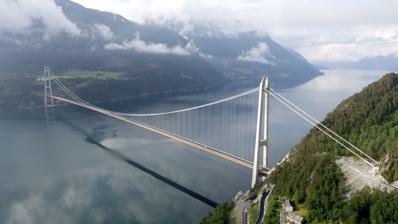
Building: Hardanger Bridge
Country: Norway
Year built: 2013
Suspension bridge in Vestland, Norway Hardanger Bridge Hardangerbrua View of the bridge seen from the east Coordinates 60°28′46″N 6°49′53″E / 60.47944°N 6.83139°E / 60.47944; 6.83139 Carries Rv7 Rv13 Crosses Hardangerfjorden Locale Ullensvang and Ulvik , Vestland , Norway Maintained by Norwegian Public Roads Administration Characteristics Design Suspension bridge Total length 1,380 metres (4,530 ft) Width 20 metres (66 ft) Height 200 metres (660 ft) Longest span 1,310 metres (4,300 ft) Clearance below 55 metres (180 ft) History Constructed by MT Højgaard Construction start February 2009 Construction end August 2013 Statistics Toll Yes Location The Hardanger Bridge ( Norwegian : Hardangerbrua ) is a suspension bridge across the Eidfjorden branch off of the main Hardangerfjorden in Vestland county, Norway .  The bridge connects the municipalities of Ullensvang and Ulvik . It replaced a ferry connection between Bruravik and Brimnes , and thereby shortens the driving time between Oslo and Bergen . It is the longest suspension bridge in Norway. Construction The bridge was approved for building by the Norwegian Parliament on February 28, 2006, and construction began on February 26, 2009. While the bridge was engineered by the Norwegian Public Roads Administration , the construction was done by MT Højgaard . The project had a budget of 2.3 billion kr ( €290 million ) and more than half of this will be paid by toll and saved ferry subsidies. The Administration is considering a different route over a future bridge as the main connection between East and West. The Hardanger Bridge The bridge is 1,380 metres (4,530 ft) long, with a main span of 1,310 metres (4,300 ft). The maximum deck height is 55 metres (180 ft) and the towers reach 200 metres (660 ft) above sea level. There are two driving lanes for cars with an 80 kilometres per hour (50 mph) speed limit, and a separate lane for pedestrians and cyclists. The deck height means that the largest cruise ships cannot reach the inner Hardangerfjord any more. The traffic predicted for the bridge was estimated to be 2000 vehicles per day. The opening of the bridge took place on 17 August 2013. The main span is one of the longest suspension bridge spans in the world. It is also the longest tunnel to tunnel suspension bridge in the world.  On the south end of the bridge, cars immediately enter the 1.2-kilometre (0.75 mi) Bu Tunnel that goes under the village of Bu, while on the north side of the bridge, cars immediately enter the 7.5-kilometre (4.7 mi) Vallavik Tunnel which includes a 500-metre (1,600 ft) long segment to a roundabout inside the tunnel.  At the roundabout, cars can take another 500-metre (1,600 ft) long tunnel that leads to Ulvik or they can take a 7-kilometre (4.3 mi) long tunnel to Granvin . Media gallery The bridge under construction, July 2010 Tower Cable Saddles for the Hardanger Bridge The bridge towers under construction Construction of the bridge View while crossing View looking up while crossing View from a passing boat See also List of longest suspension bridge spans References